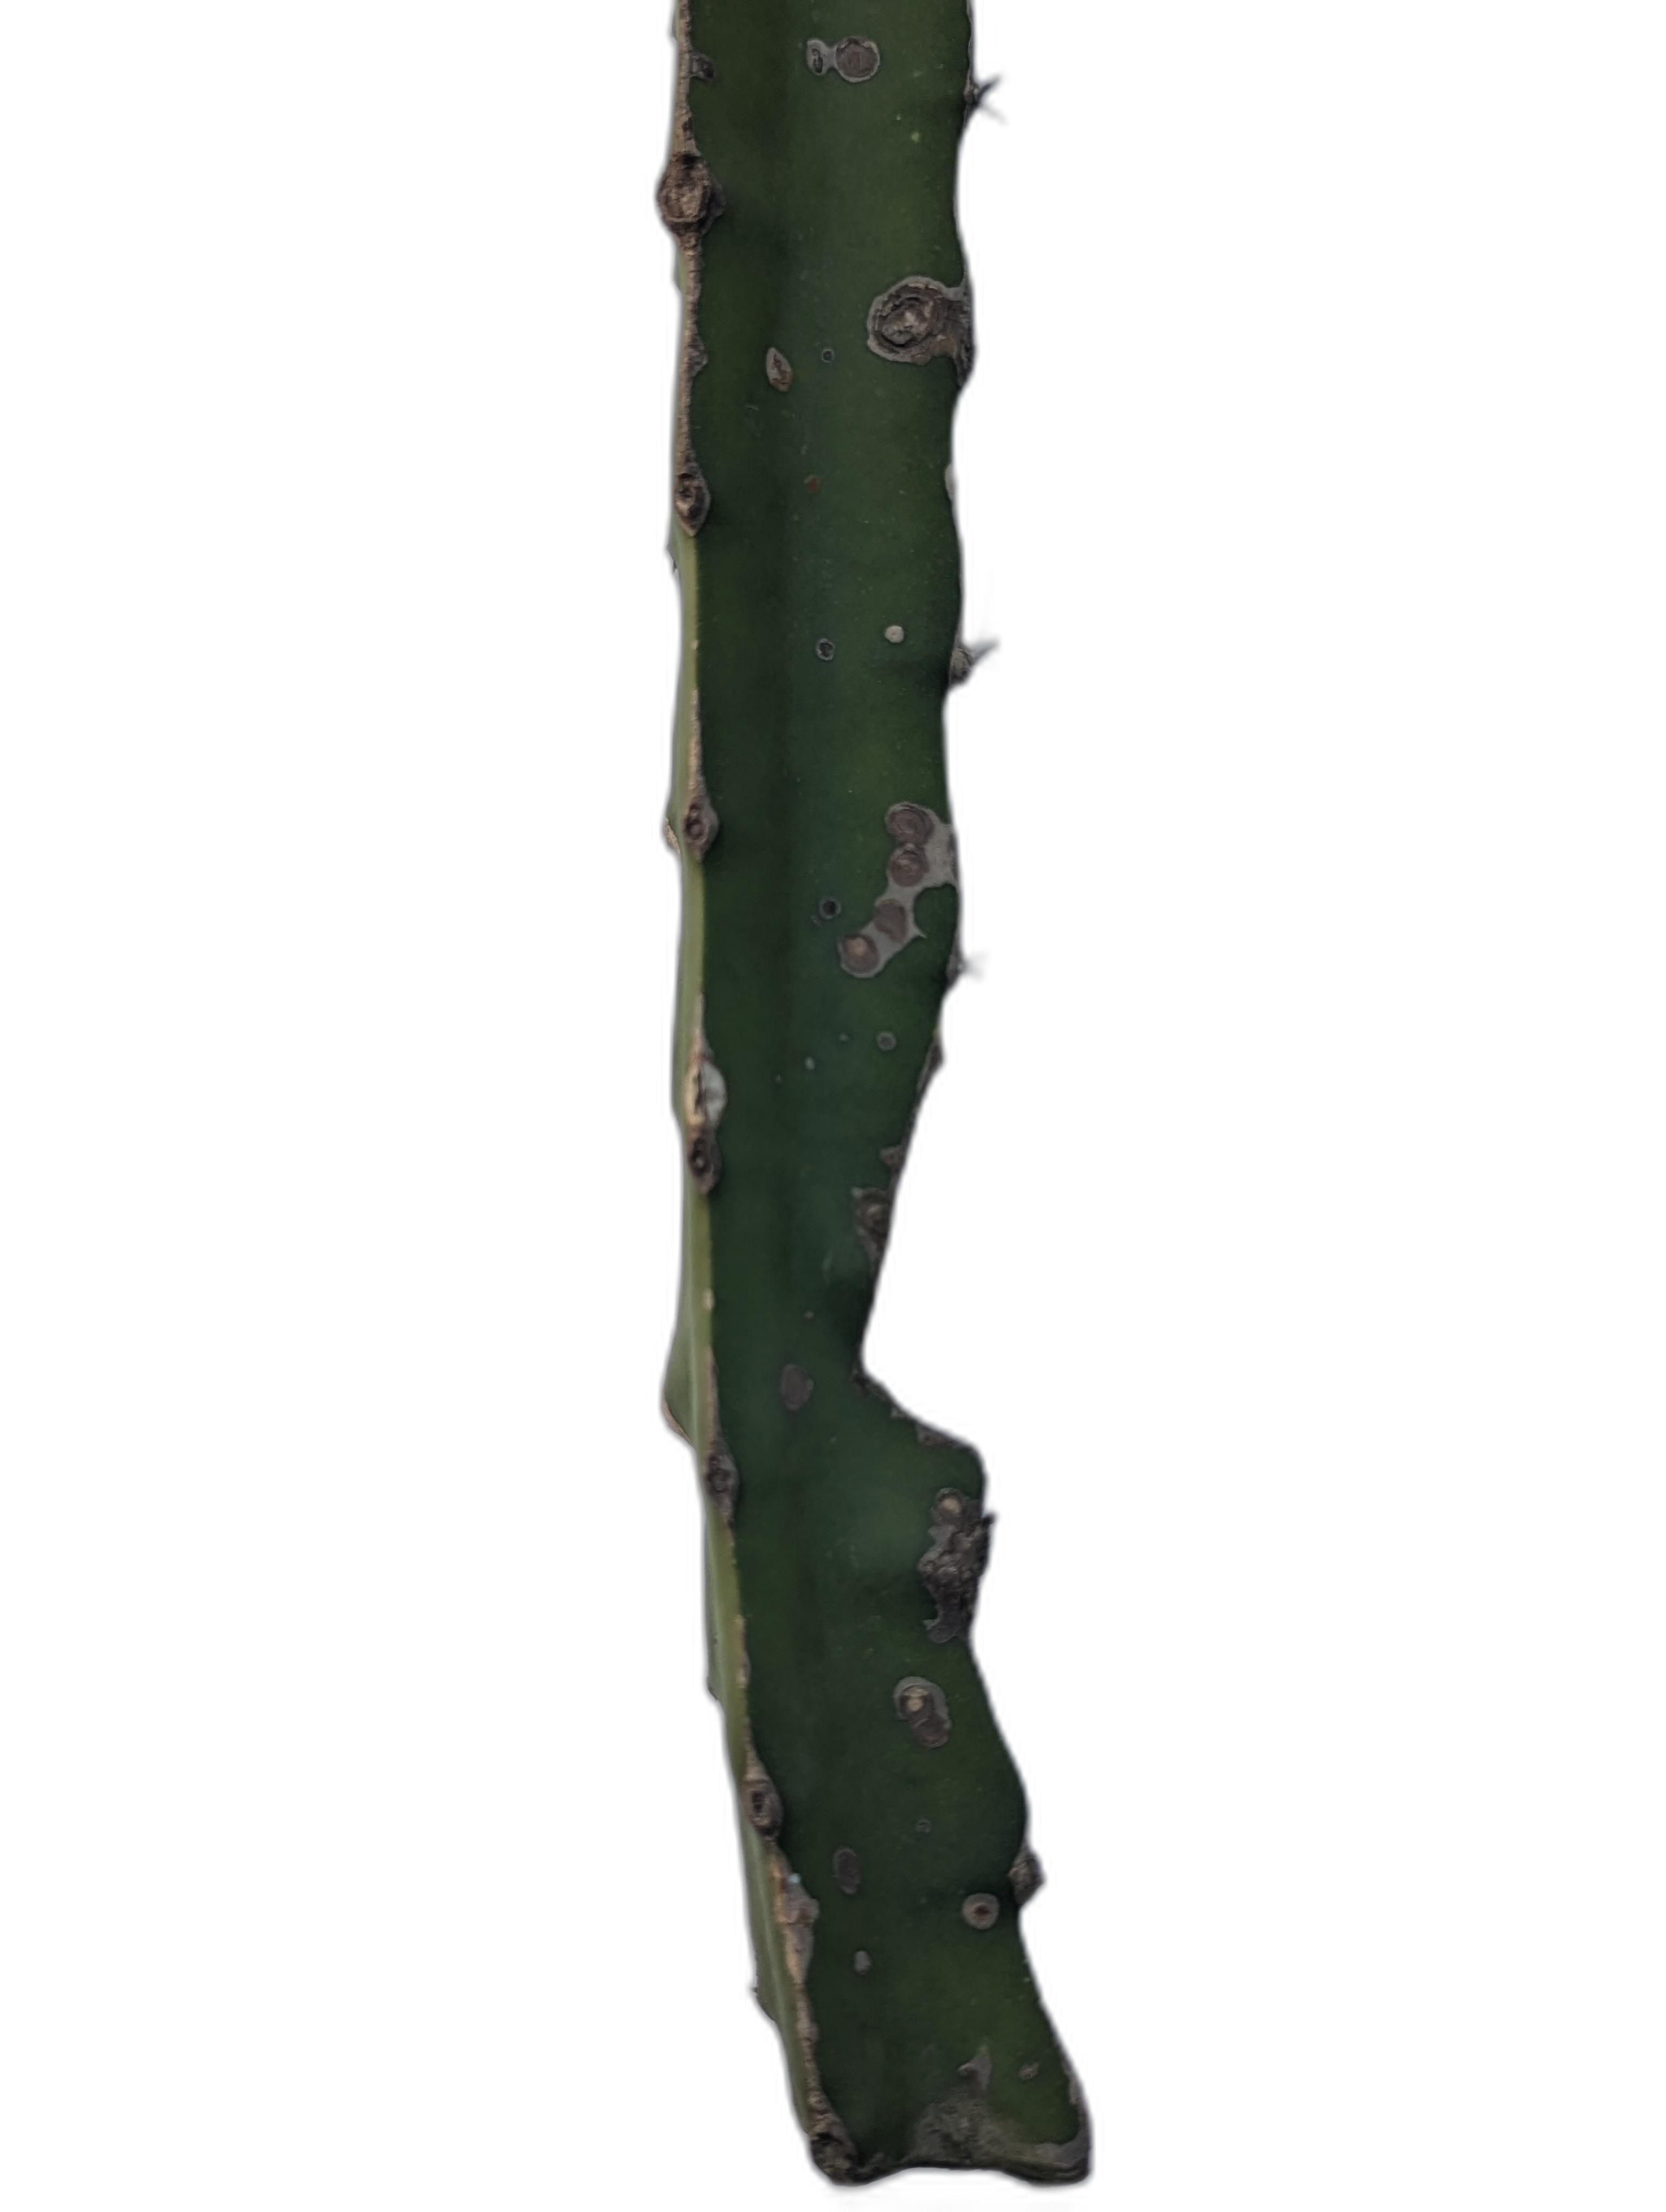
Label: Bad leaf